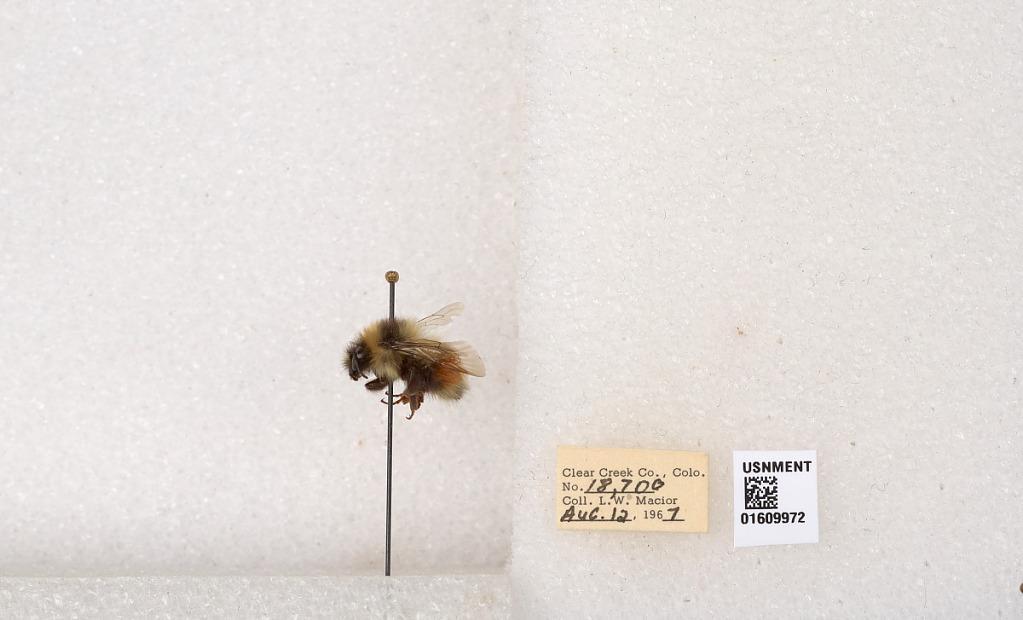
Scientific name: Bombus (Pyrobombus) sylvicola Kirby
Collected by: L. Macior
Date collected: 1967-8-12
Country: United States
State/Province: Colorado
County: Clear Creek
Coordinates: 39.6856, -105.645